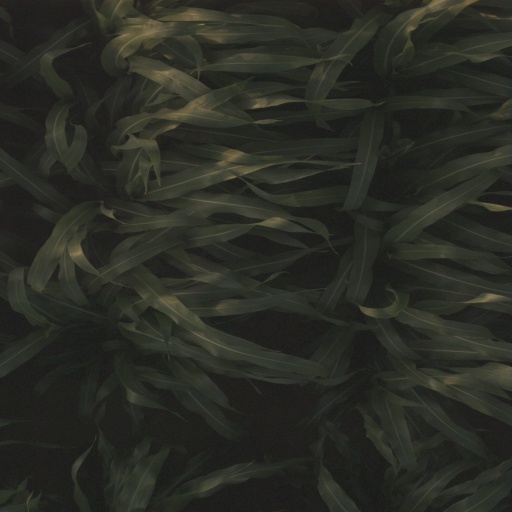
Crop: sorghum